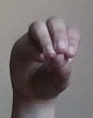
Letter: ha